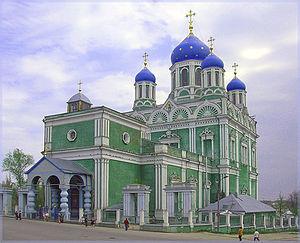
Le style néo-russe ou style russo-byzantin ou style pseudo-russe, sont des noms génériques conventionnels qui désignent une tendance de l'architecture russe du XIXᵉ siècle et du début du XXᵉ siècle à l'éclectisme, fondé à la fois sur l'utilisation des traditions de l'architecture ancienne et de l'art populaire, associés à des éléments de l'architecture byzantine.
Ielets ou Elets est une ville de l'oblast de Lipetsk, en Russie, et le centre administratif du raïon de Ielets. Sa population s'élevait à 104 349 habitants en 2018.
La cathédrale de l'Ascension est une cathédrale orthodoxe située dans la ville d'Ielets en Russie. Elle est dédiée à l'Ascension du Seigneur.